Saiyid Muhammad Hadi

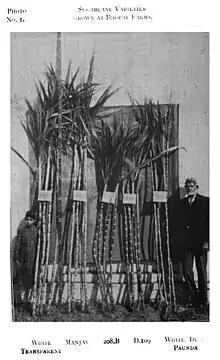
Sugarcane varieties in Bhopal, 1929

Saiyid Muhammad Hadi (4 September 1863, Hasanpur, Awadh – 5 June 1939, Lucknow, India) was a British-trained official who worked in the United Provinces and served as a Director of Agriculture in Bhopal State. He worked on the improvement of sugarcane processing. The so-called Hadi or Bhopal method of sugarcane processing was a major improvement over early processes, with significant savings on losses. He was given the title of Khan Bahadur for his contributions.